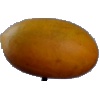
Label: Cucumber Ripe 2